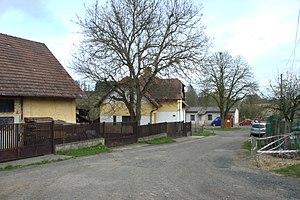
Kovčín est une commune du district de Klatovy, dans la région de Plzeň, en République tchèque. Sa population s'élevait à 84 habitants en 2017.